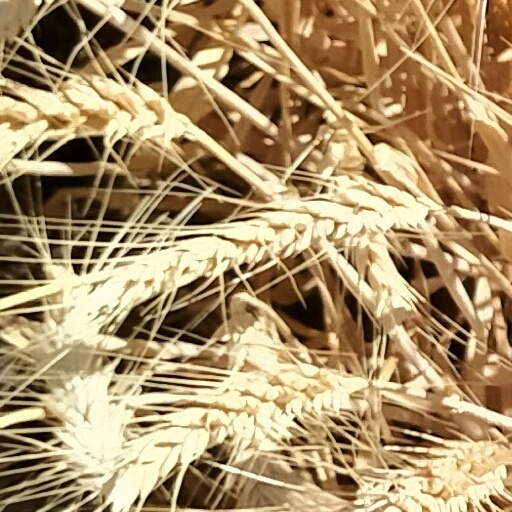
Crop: wheat